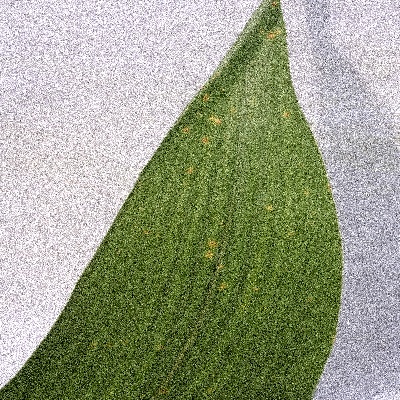
Label: Corn_(Maize)___Leaf_Spot